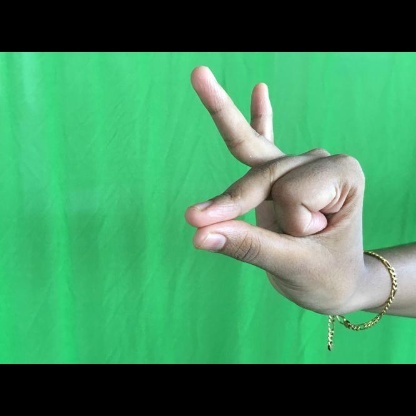
Mudra: Bramaram